Line 6 Finch West

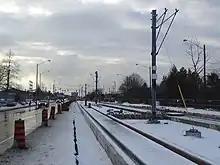
Rail and catenary pole installation at John Garland Boulevard in December 2022

Initial preparatory utility works began in 2016. Enbridge Gas Distribution relocated natural gas pipelines lower within the roadway to allow for an appropriate depth beneath the proposed track-bed. Other utility work followed, with replacement and relocation of watermains, hydro poles and hydro cables. In the second quarter of 2019, substantial construction of the project began with work on the maintenance and storage facility (MSF).